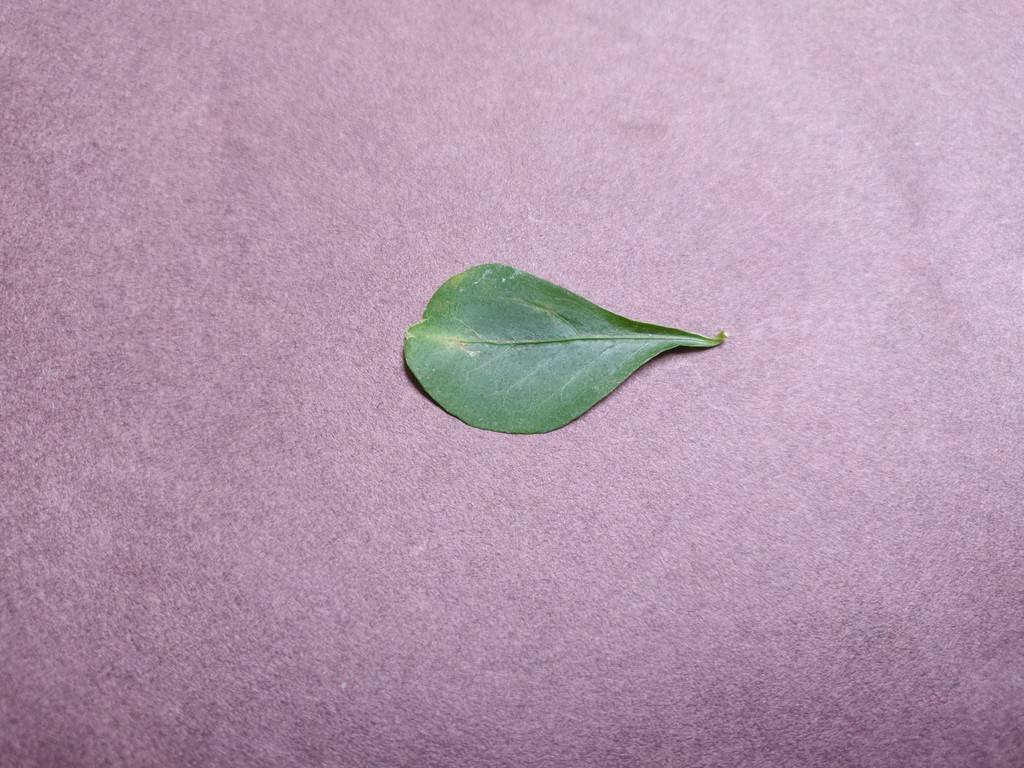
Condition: Unhealthy
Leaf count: single
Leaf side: front